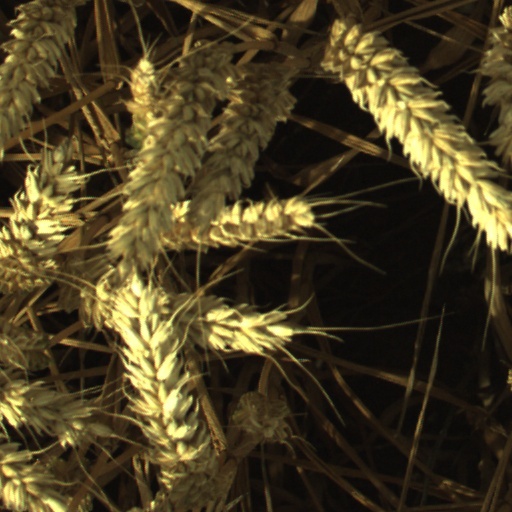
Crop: wheat